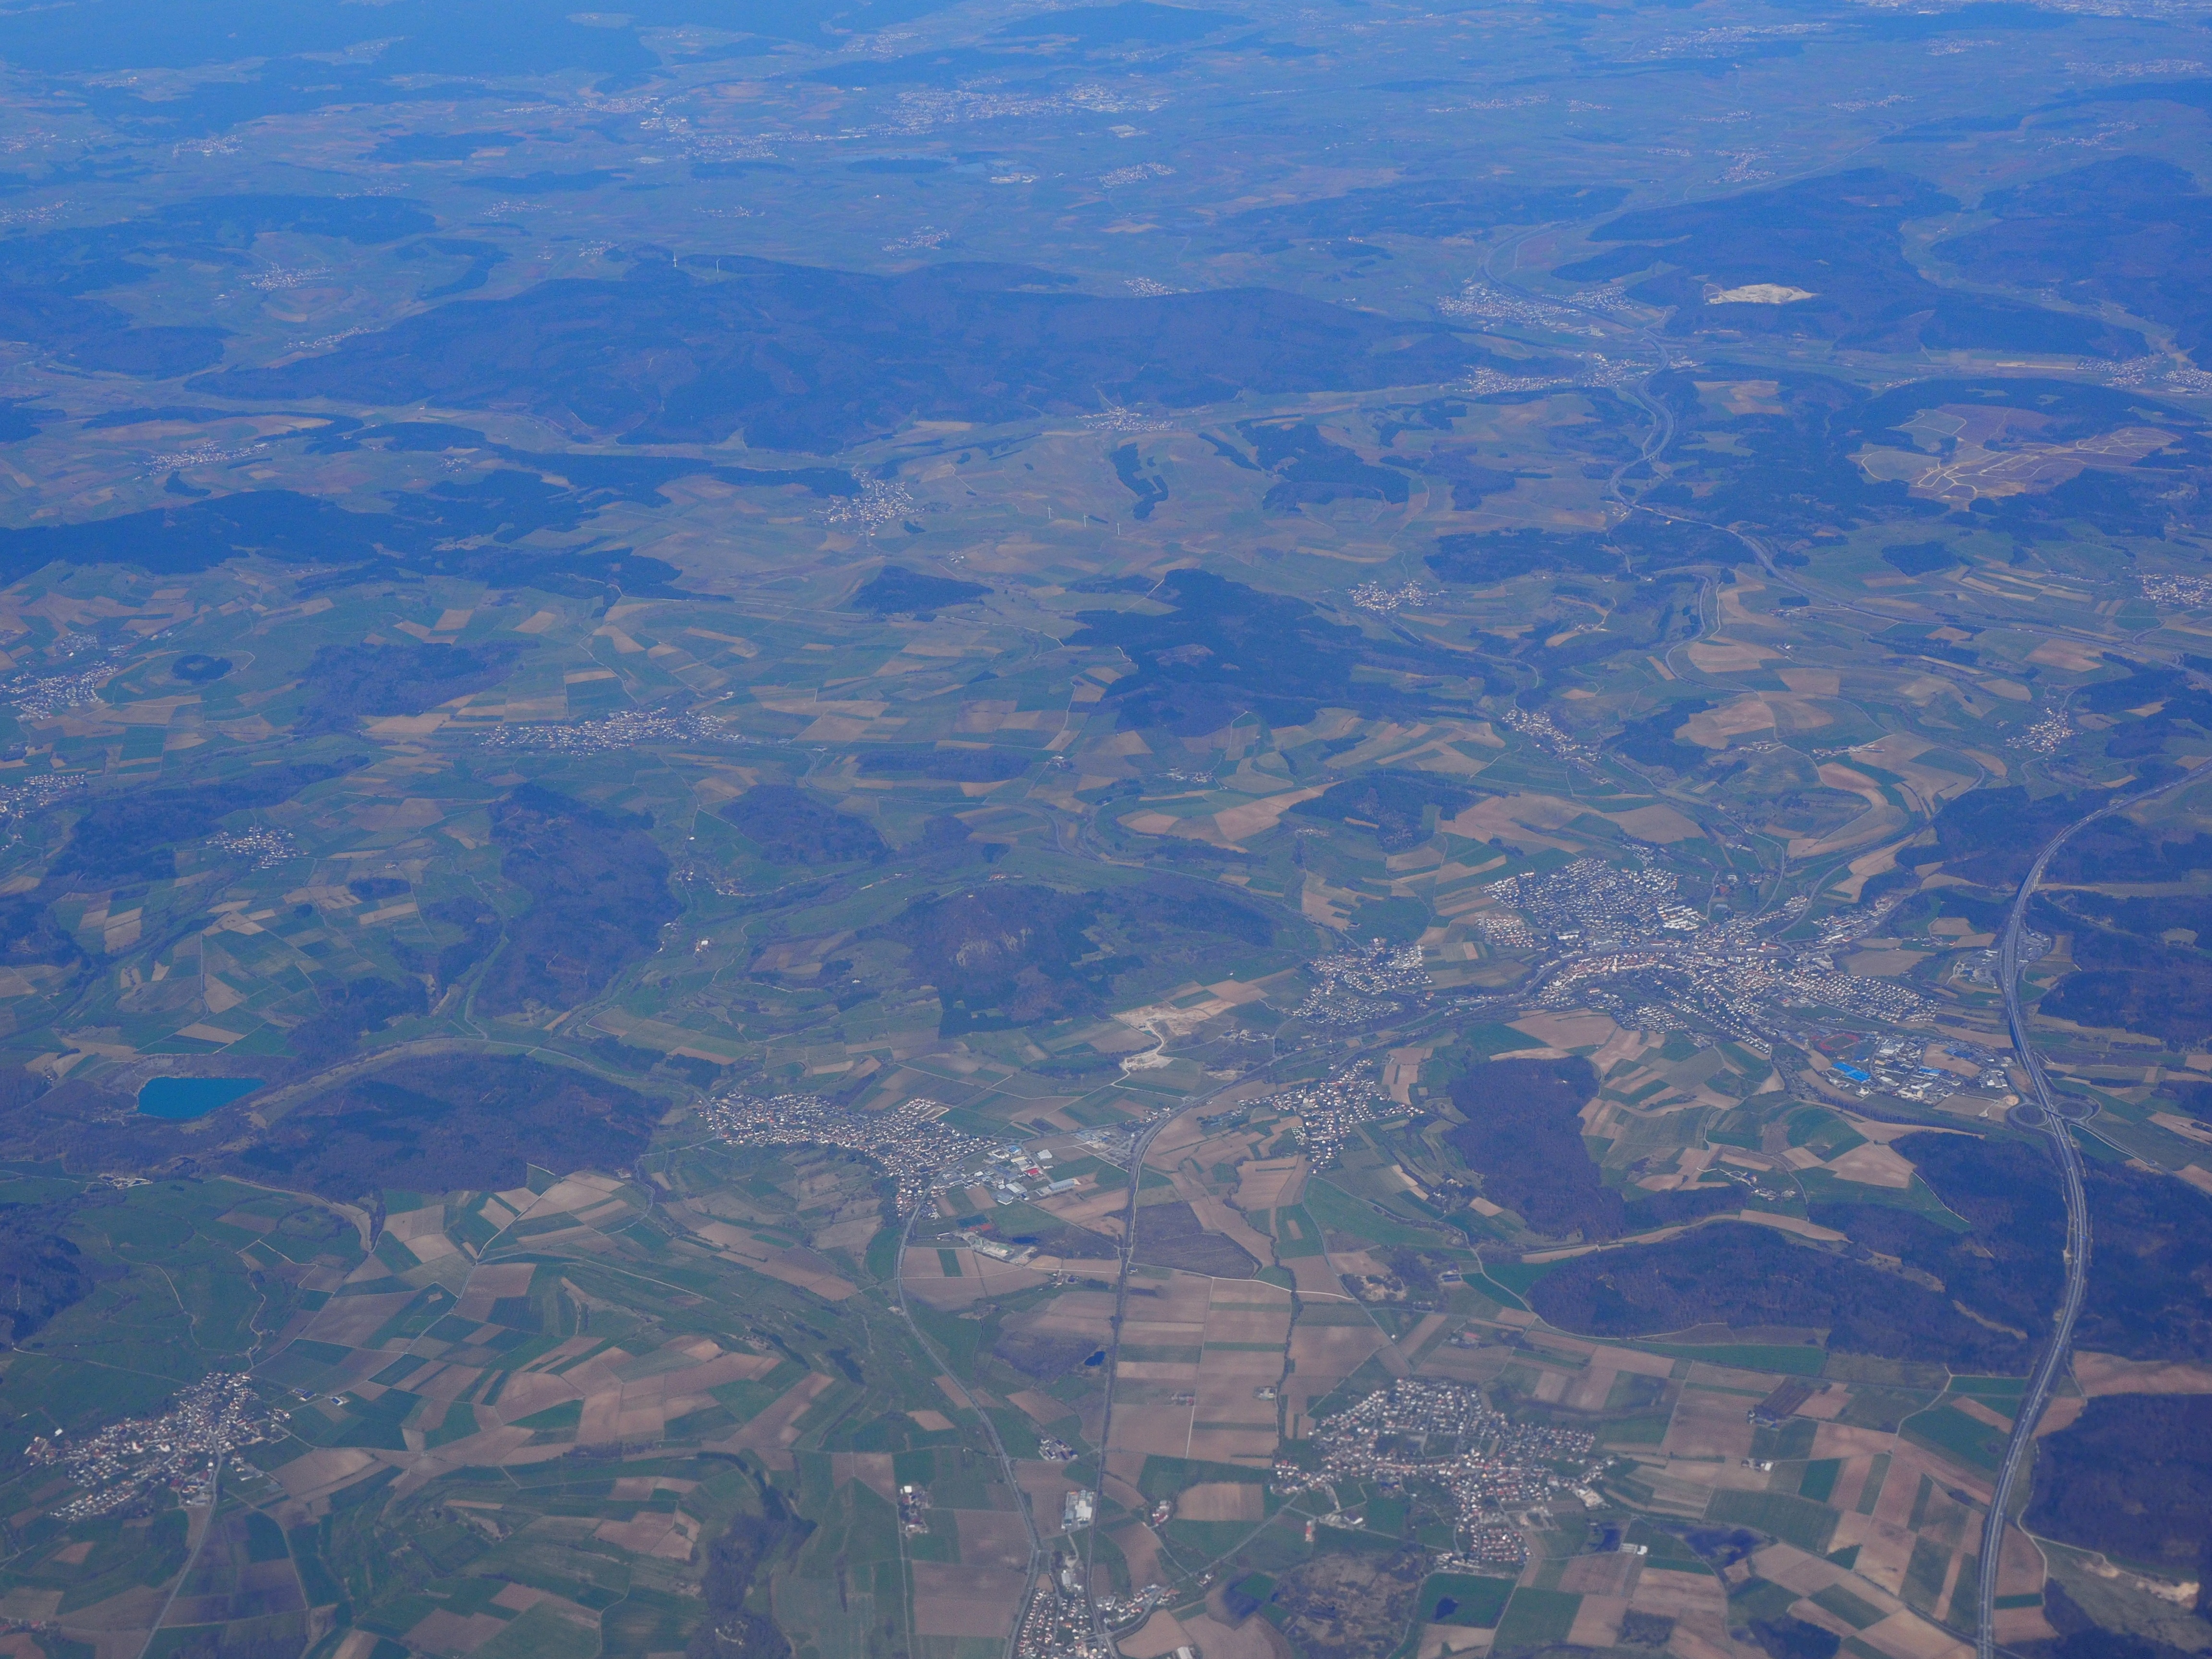
landscape, coast, horizon, mountain, sky, mountain range, flight, aerial view, plain, plateau, ecosystem, cape, tundra, landform, bird's eye view, aerial photography, swabian alb, luftbildaufnahme, natural environment, geographical feature, atmosphere of earth